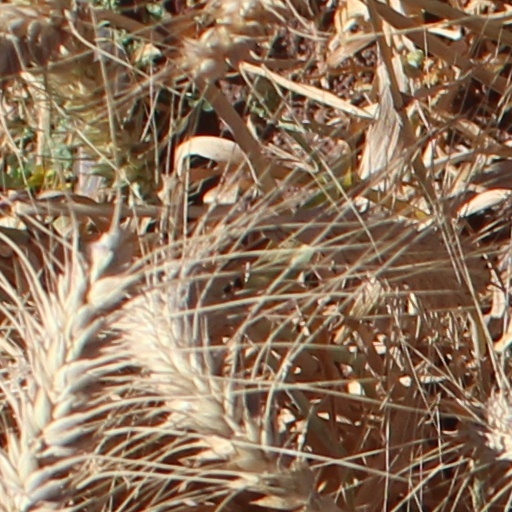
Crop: wheat